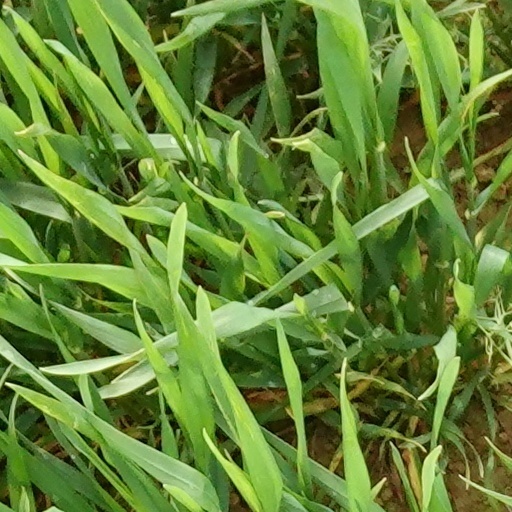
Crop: wheat